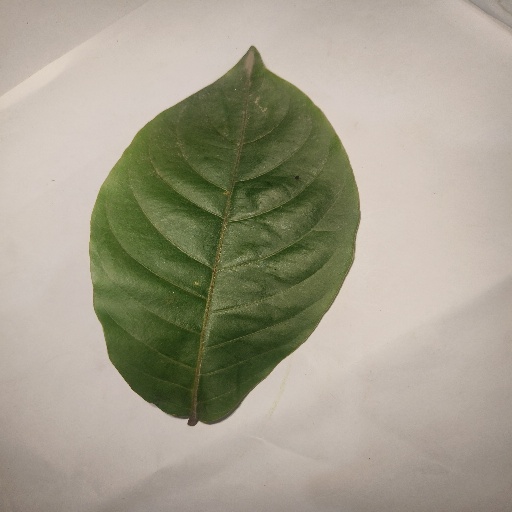
Species: HariTaki
Leaf condition: Healthy Leaf